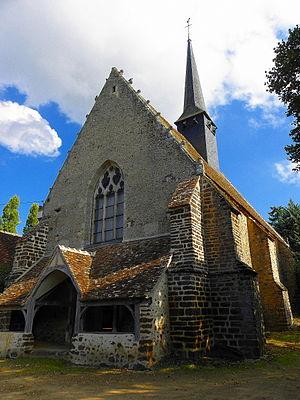
Église Saint-Martin de Sargé-sur-Braye (41). Façade occidentale.
Cet article recense les monuments historiques français classés en 1958.
Sargé-sur-Braye est une commune française située dans le département de Loir-et-Cher, en région Centre-Val de Loire.
Cet article recense les monuments historiques de Loir-et-Cher, en France.